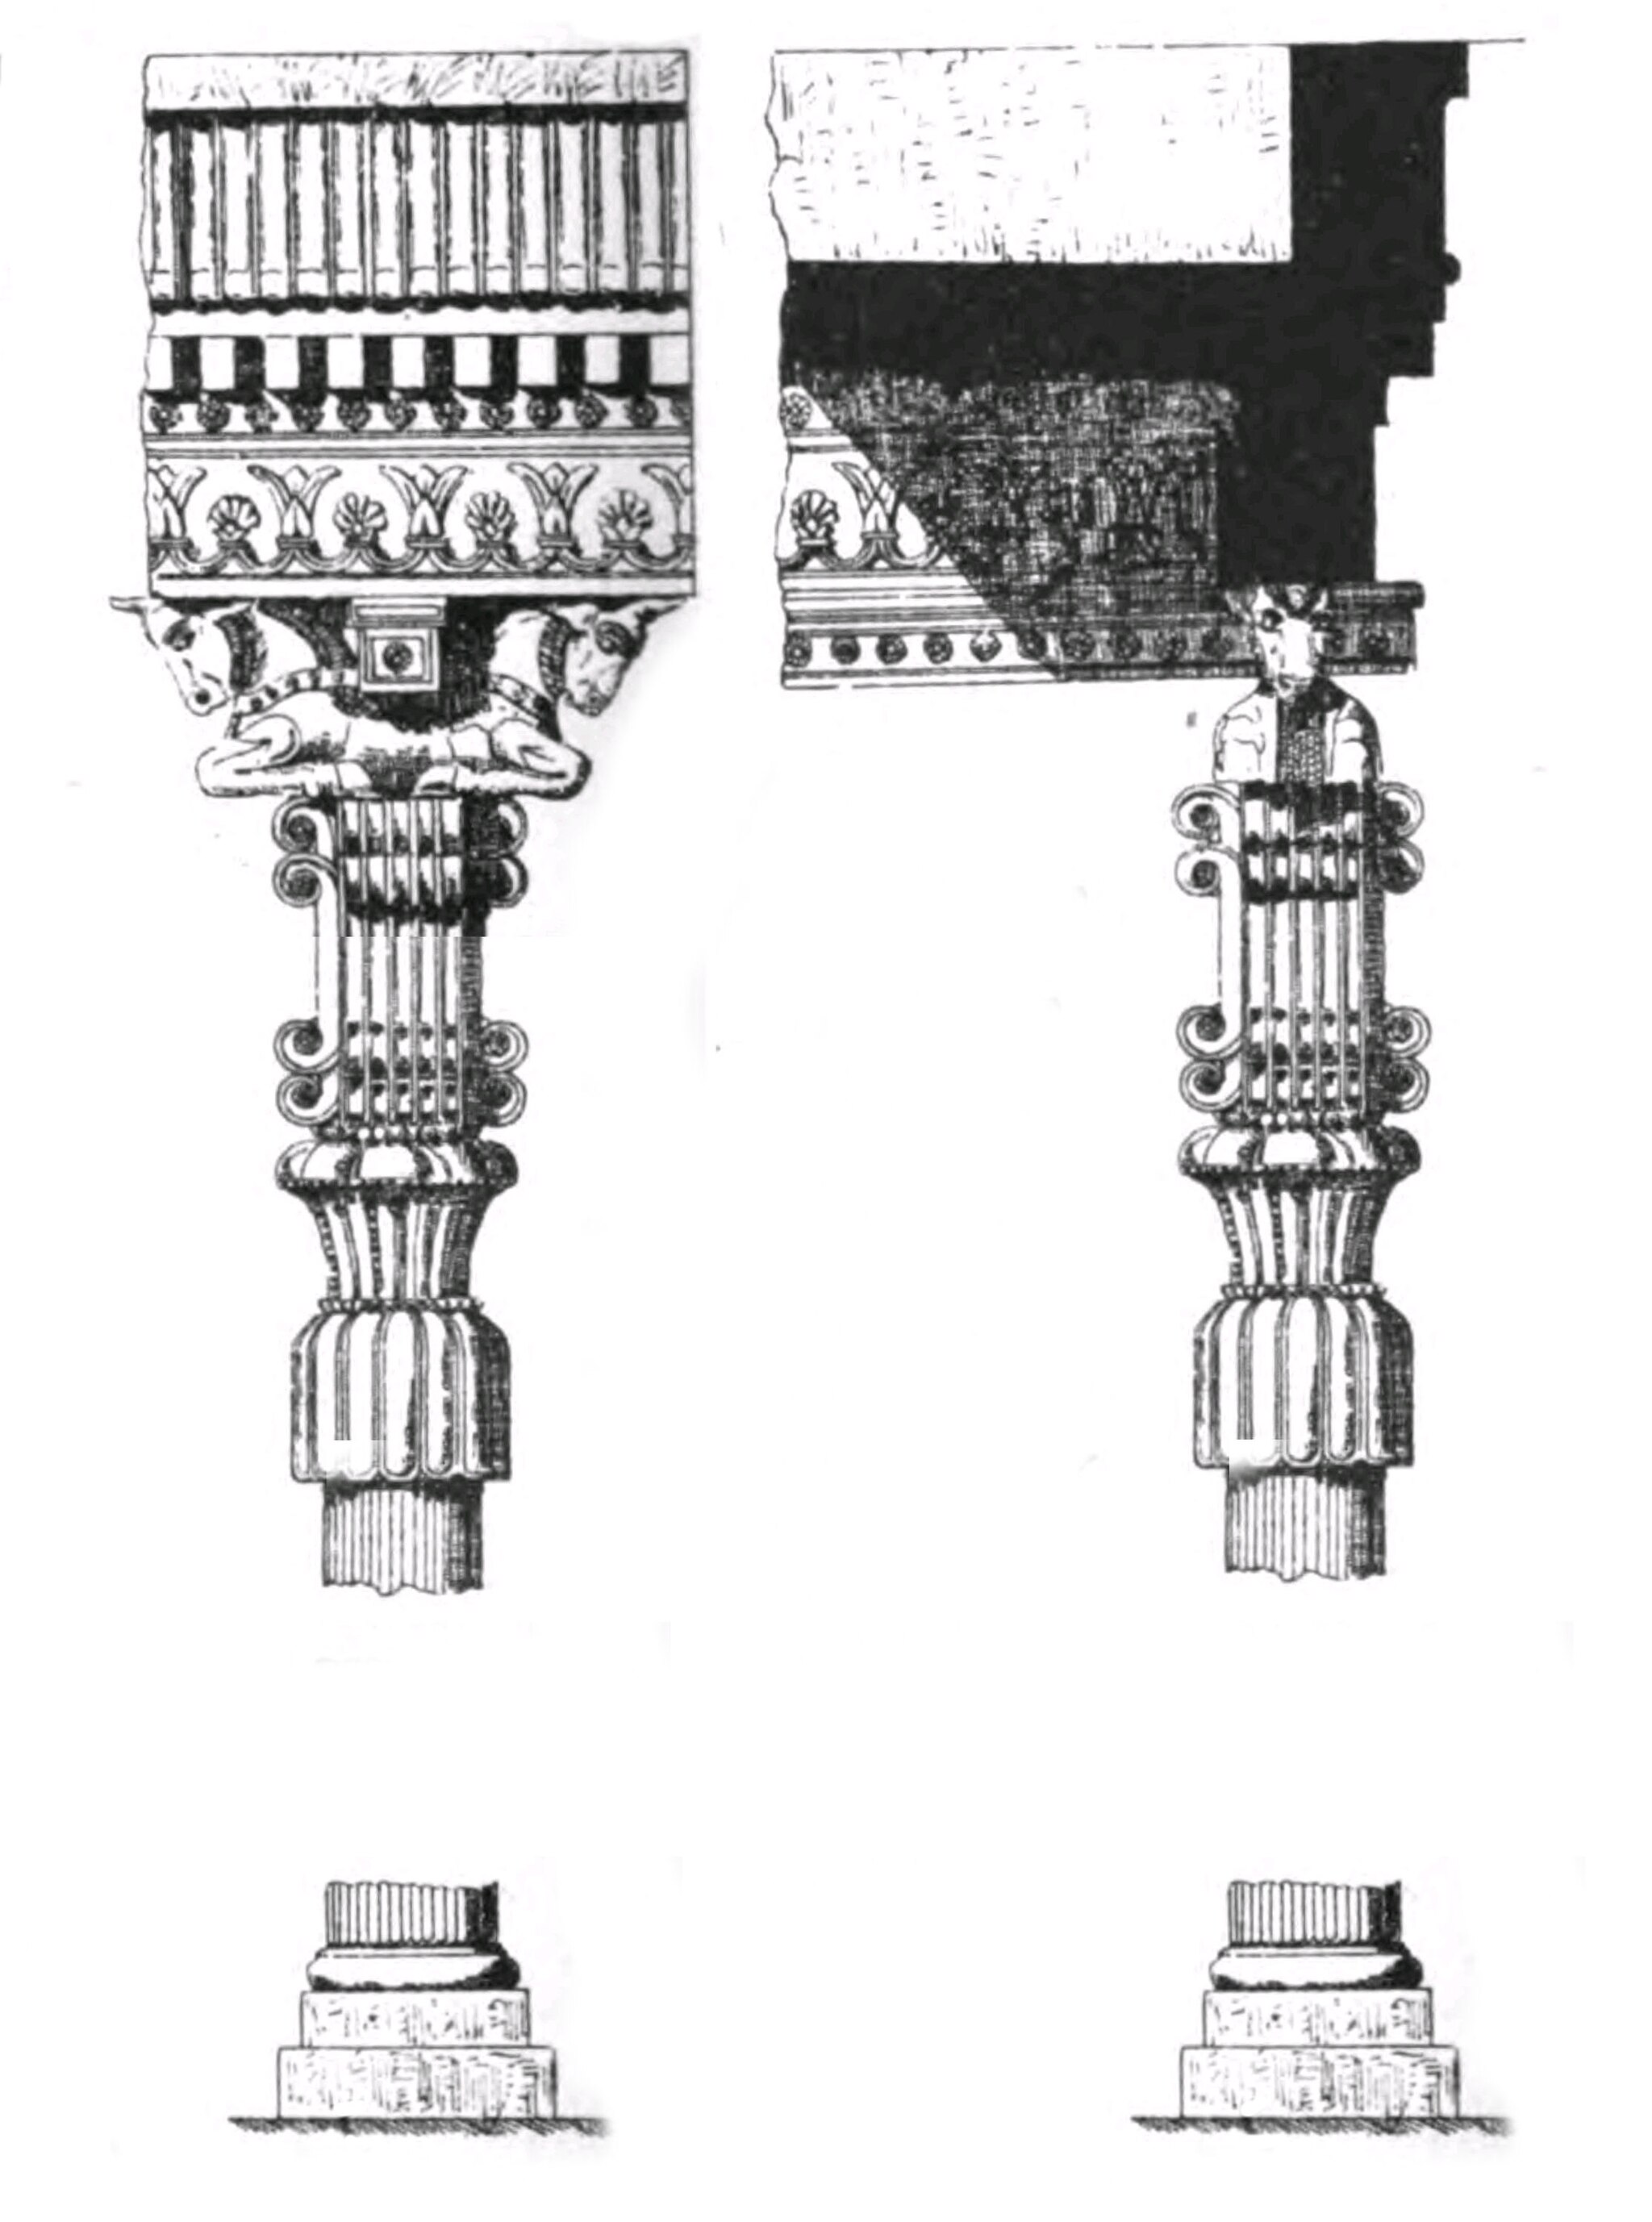
Title: Persepolis column front and side view
Description: Persepolis column front and side view
Date: 1919-01-01
Categories: Columns in Persepolis, PD-old-70-expired, CC-PD-Mark, Persepolis in the 1910s, PD-old missing SDC copyright status, The Styles of Ornament from Prehistoric Times to the Middle of the XIXth Century (1919)